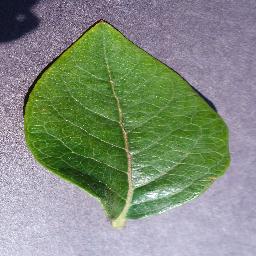
Label: Blueberry___healthy